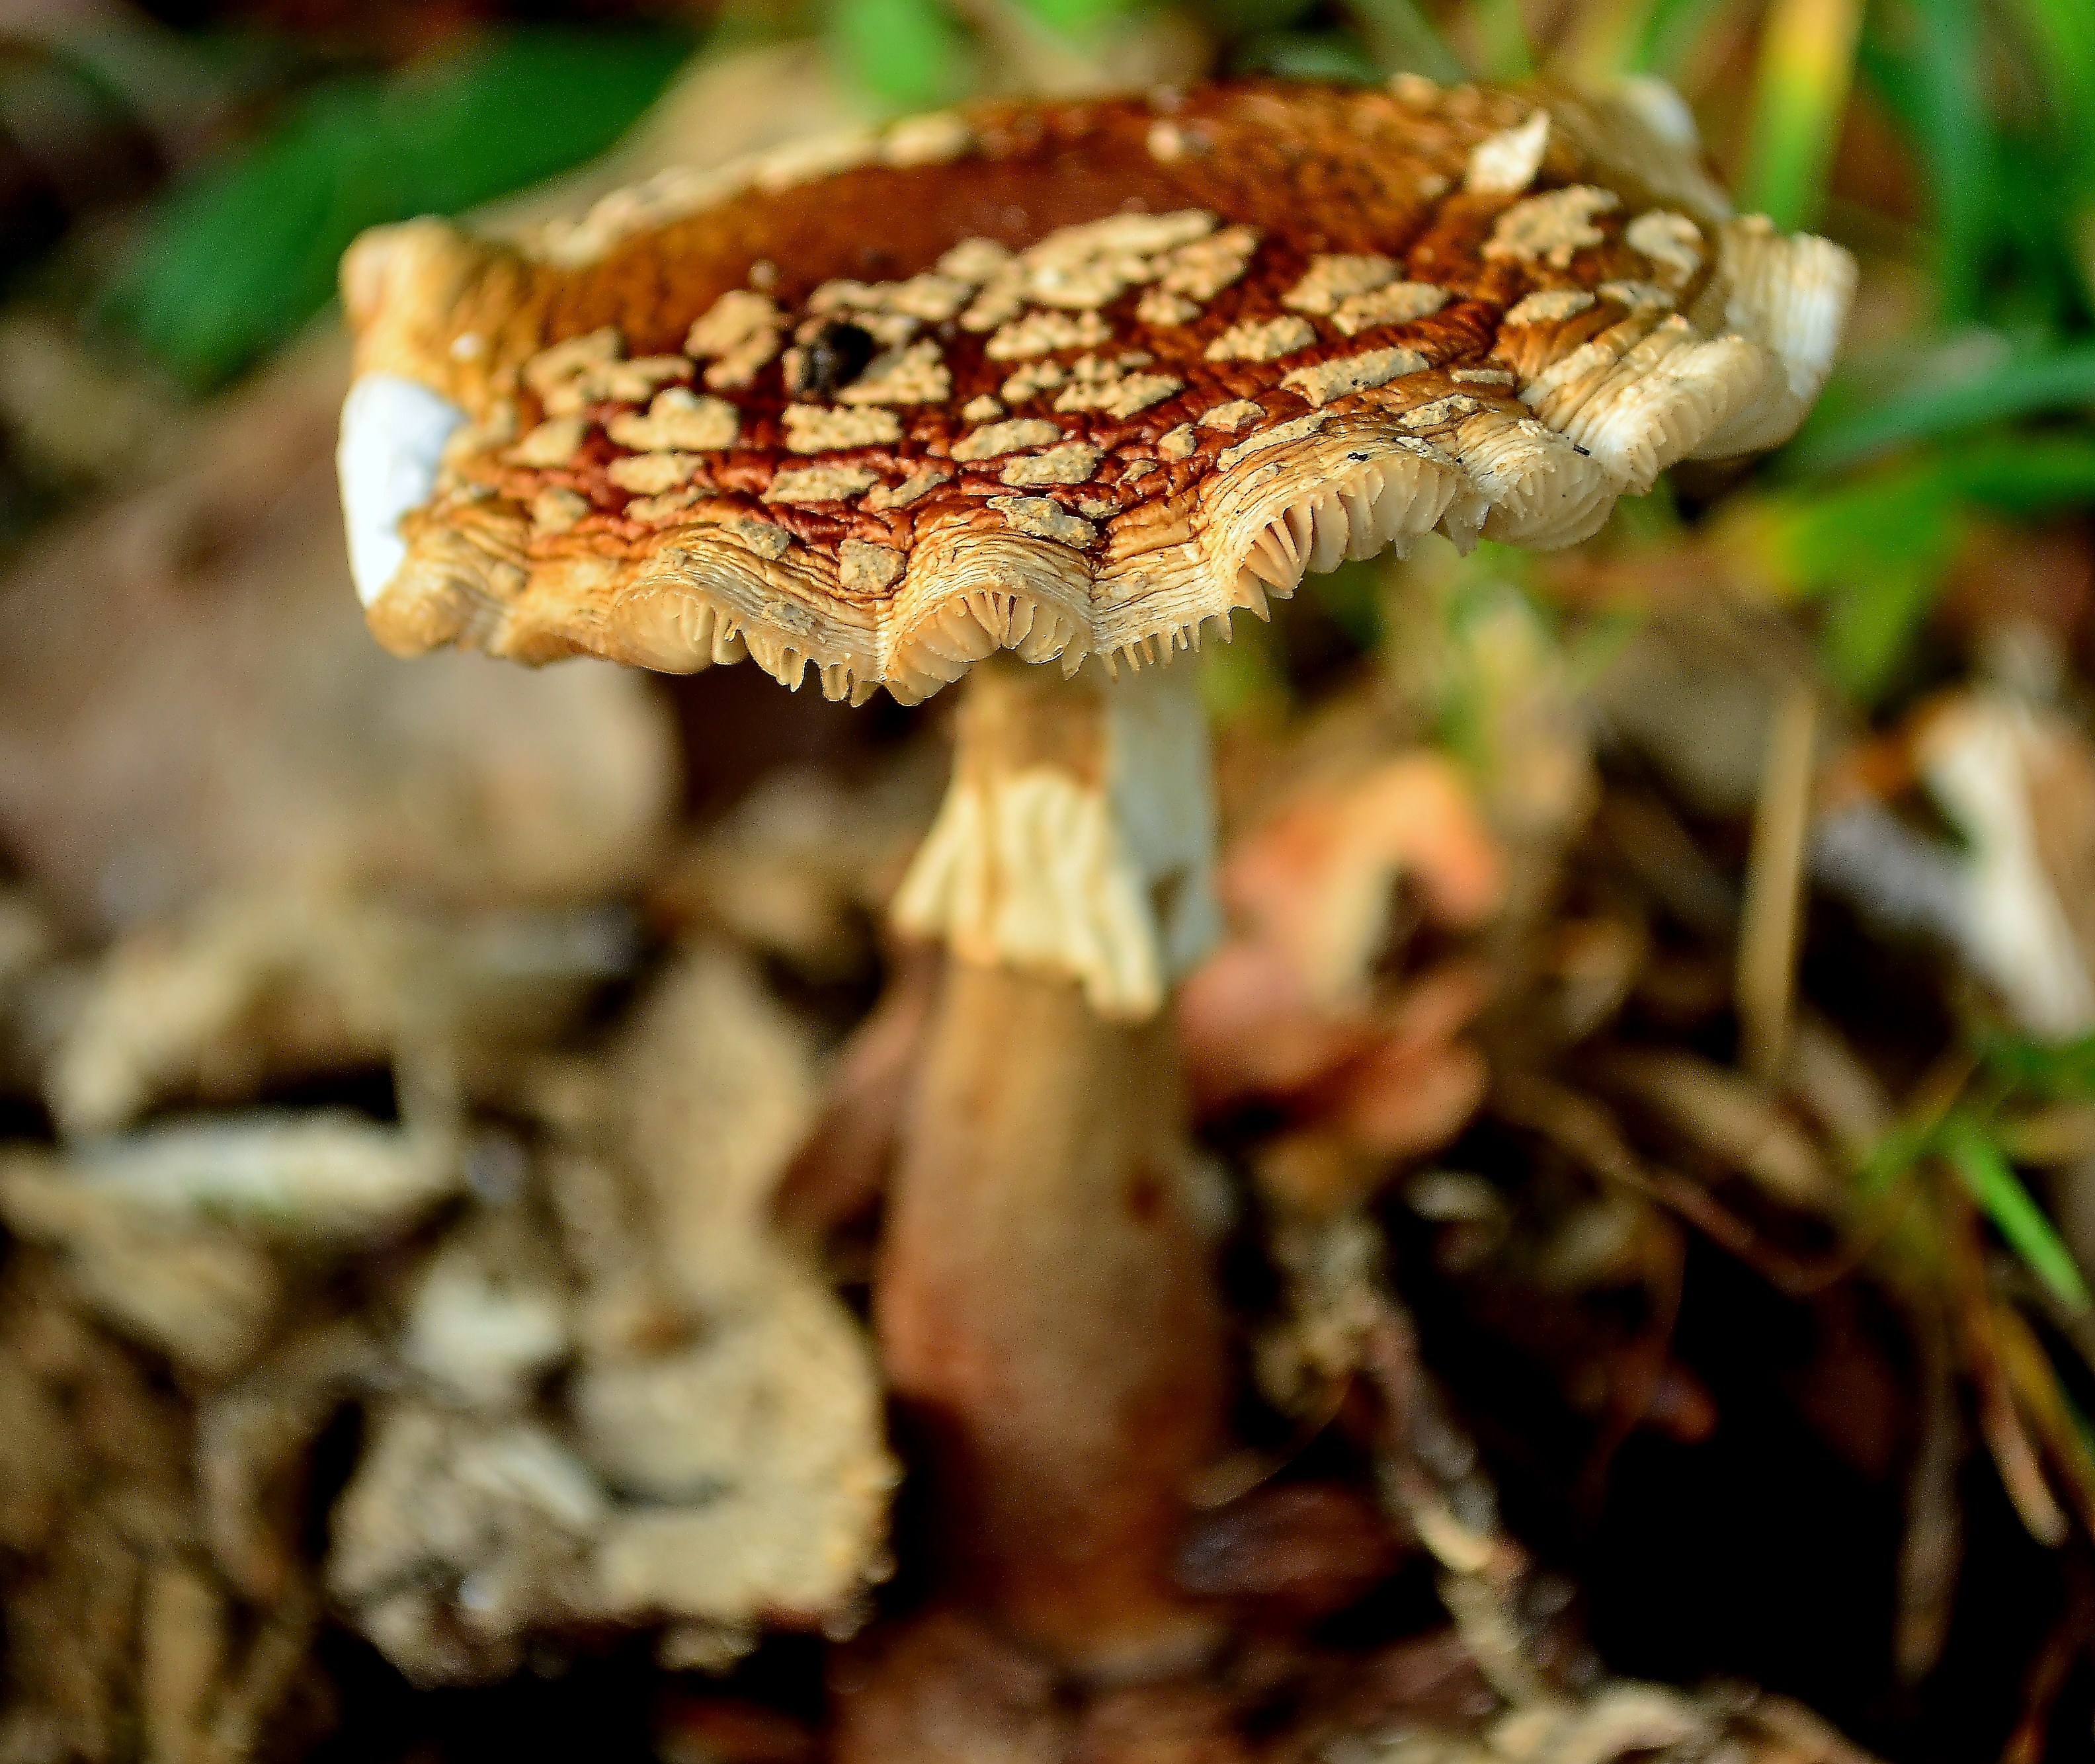
nature, forest, leaf, macro, autumn, soil, botany, mushroom, flora, fauna, close up, fungus, mushrooms, naturaleza, setas, woodland, bolete, ggl1, nikond5100, agaricus, macro photography, matsutake, edible mushroom, medicinal mushroom, agaricomycetes, agaricaceae